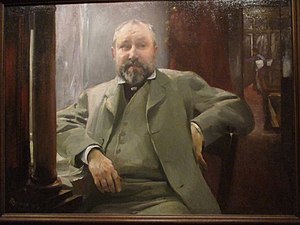
Francis Magnard
Francis Magnard ved Paul-Albert Besnard
Francis Magnard var en fransk journalist.